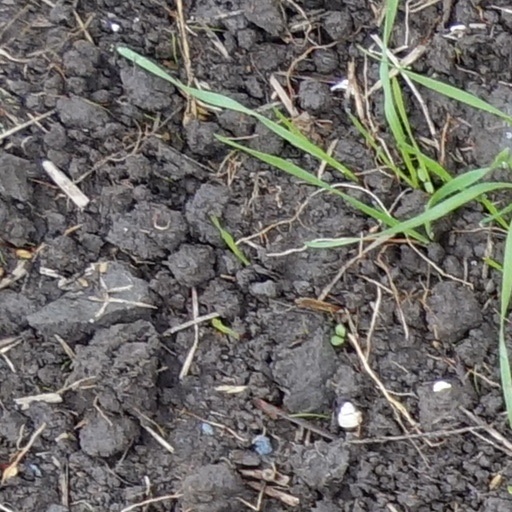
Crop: wheat